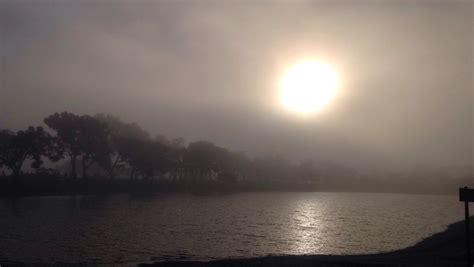
Weather: foggy or hazy